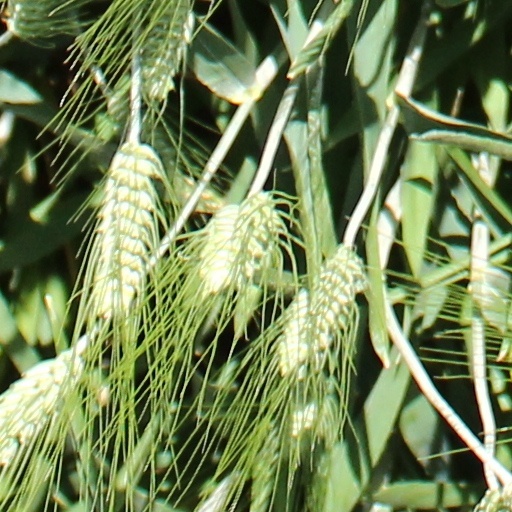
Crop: wheat